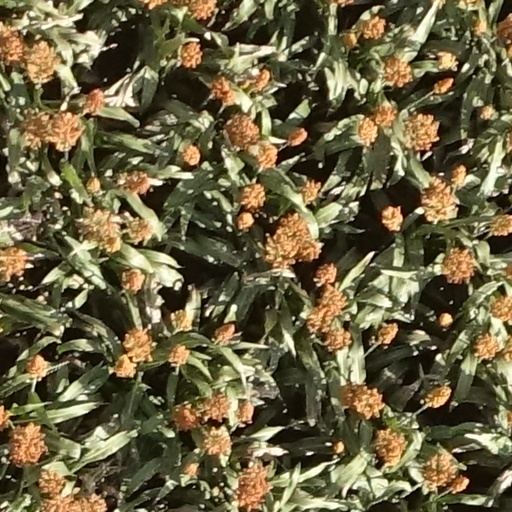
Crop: sorghum